Kearny, New Jersey

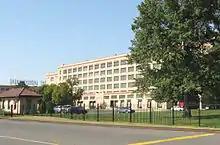
Former Western Electric Kearny Works

In 1982, the Kearny Works plant was assessed for property tax purposes at $23.9 million and represented about 7.3 percent of the towns' total tax base. The real estate taxes for the plant were $1.6 million but a closure was upcoming for 1983. According to Mayor Hill, Western Electric was one of the largest taxpayer's for the town. According to Ronnie Connors, assistant tax assessor, the company appealed with the town December 1982 for tax relief and agreement was reduced assessment to between $17 million and $18 million for 1983. With the closures evident, the officials needed to offset the $1.6 million loss by drawing new industry to Kearny with incentives.